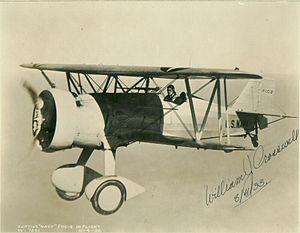
Le Curtiss F11C Goshawk était un chasseur biplan naval américain des années 1930. Il ne connût qu'un succès assez limité mais fit partie la longue lignée des avions « Hawk » produits par la Curtiss Aeroplane and Motor Company pour l'armée des États-Unis.